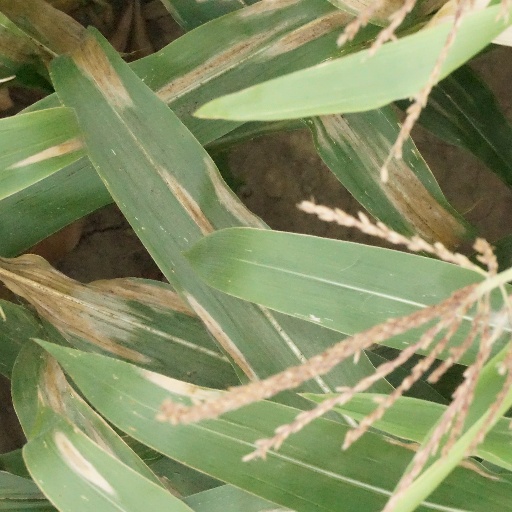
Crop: maize; corn